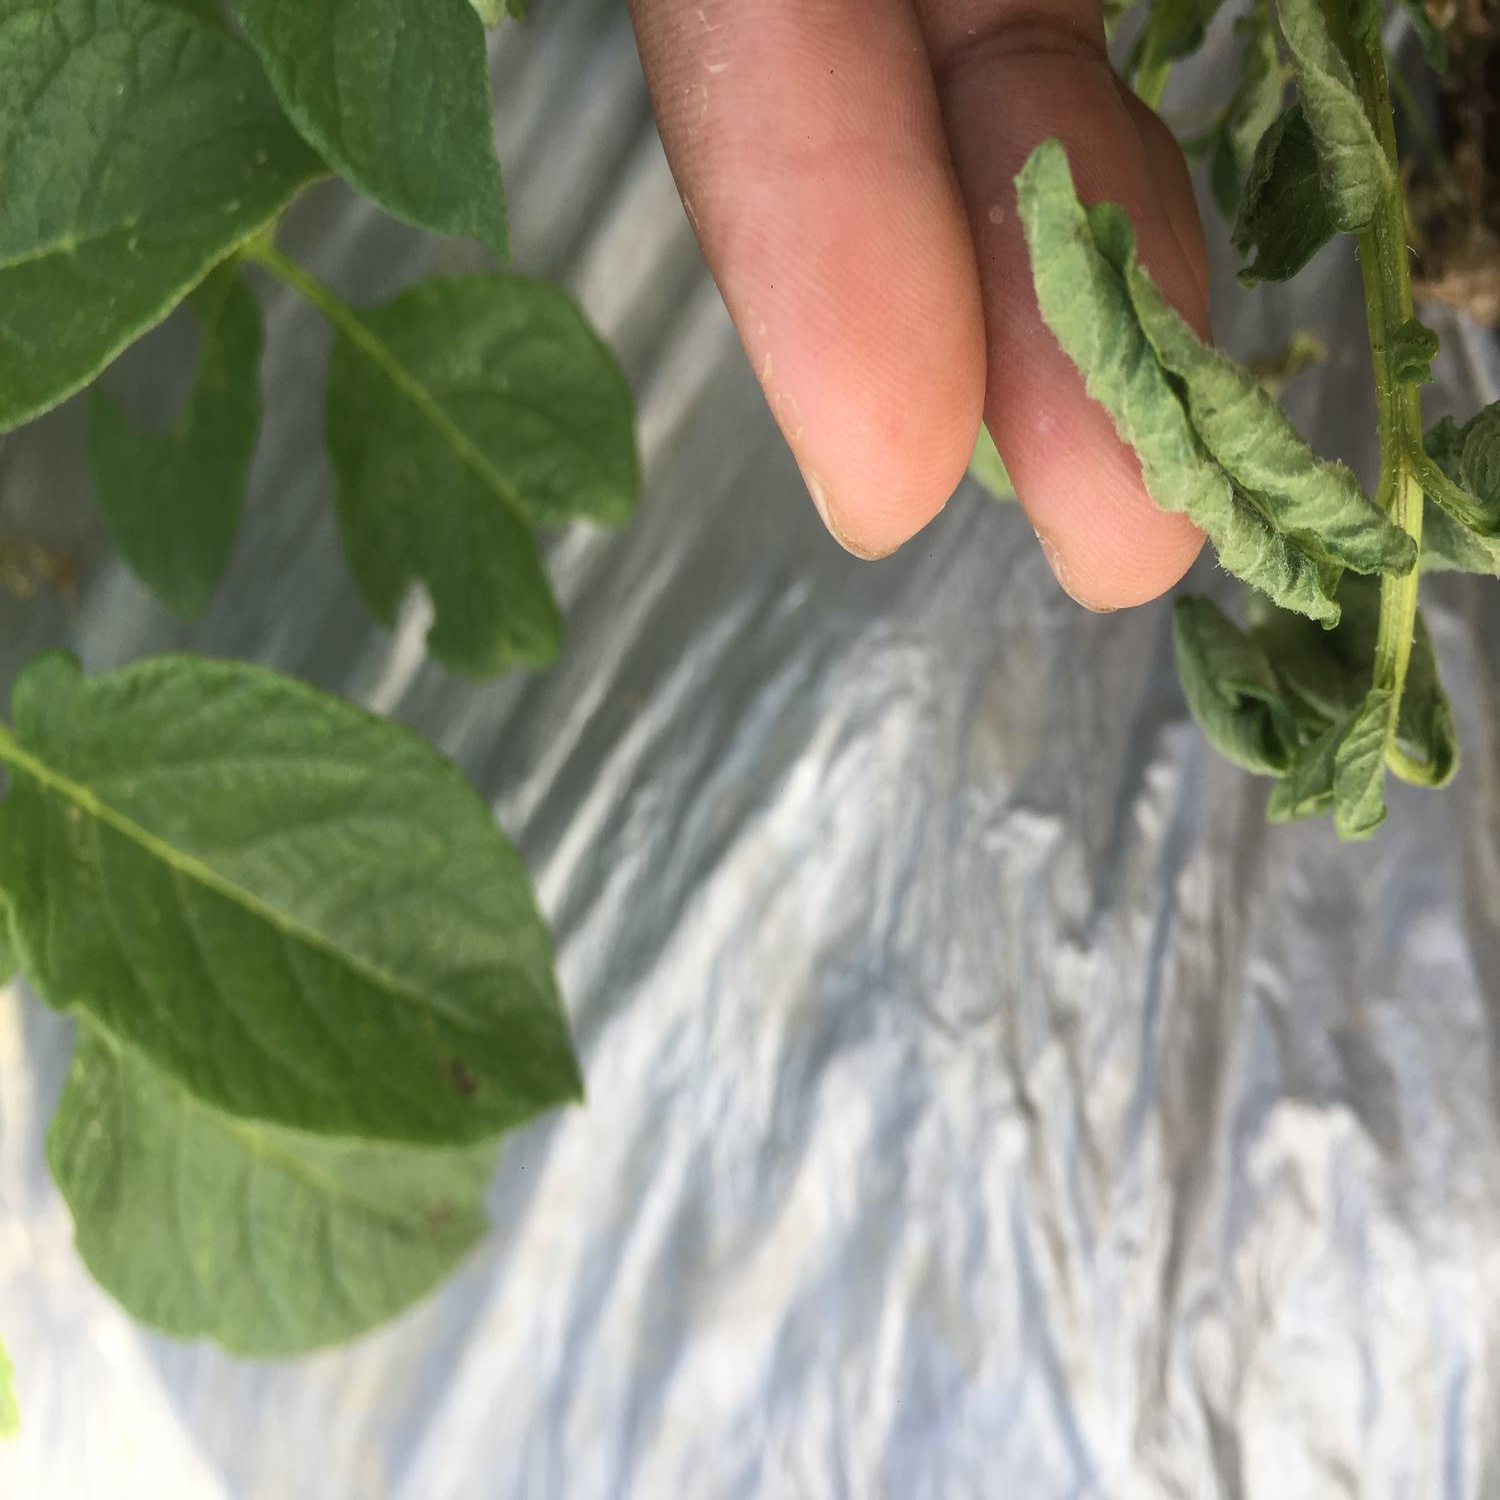
Etiqueta: Pudricion_Parda